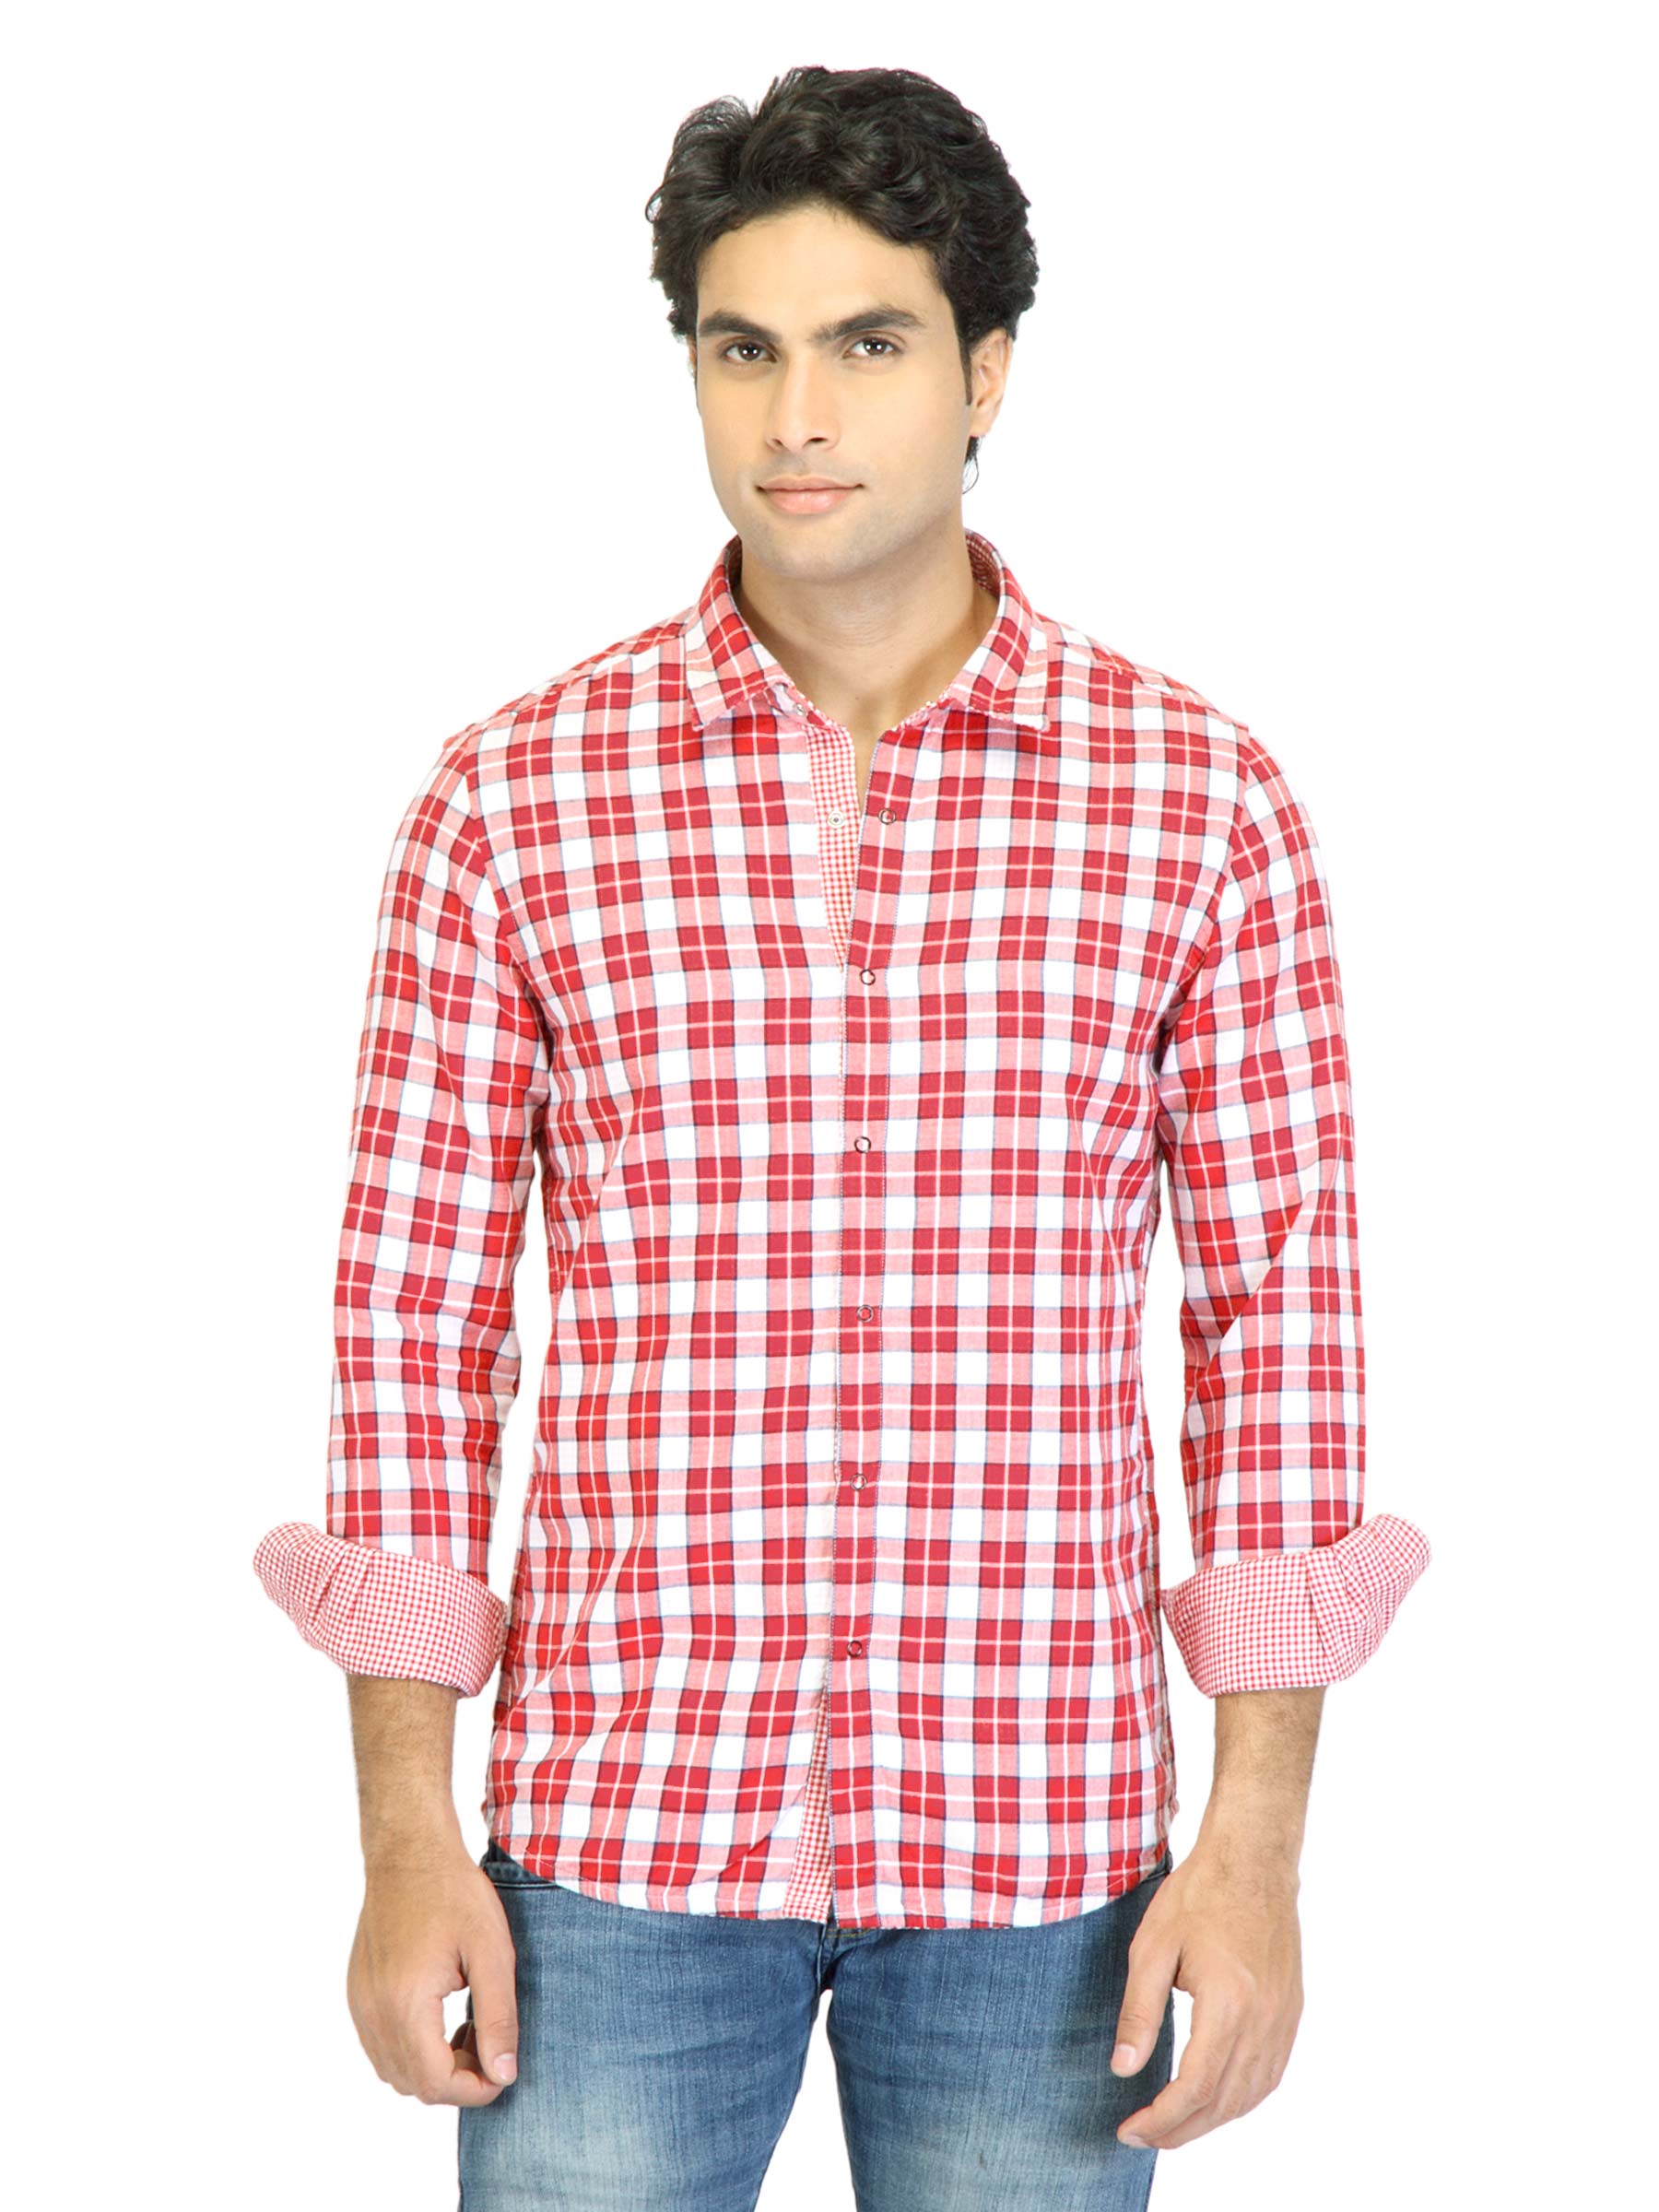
Turtle Men Check Red Shirt
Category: Apparel / Topwear / Shirts
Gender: Men
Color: Red
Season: Summer 2012
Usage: Casual